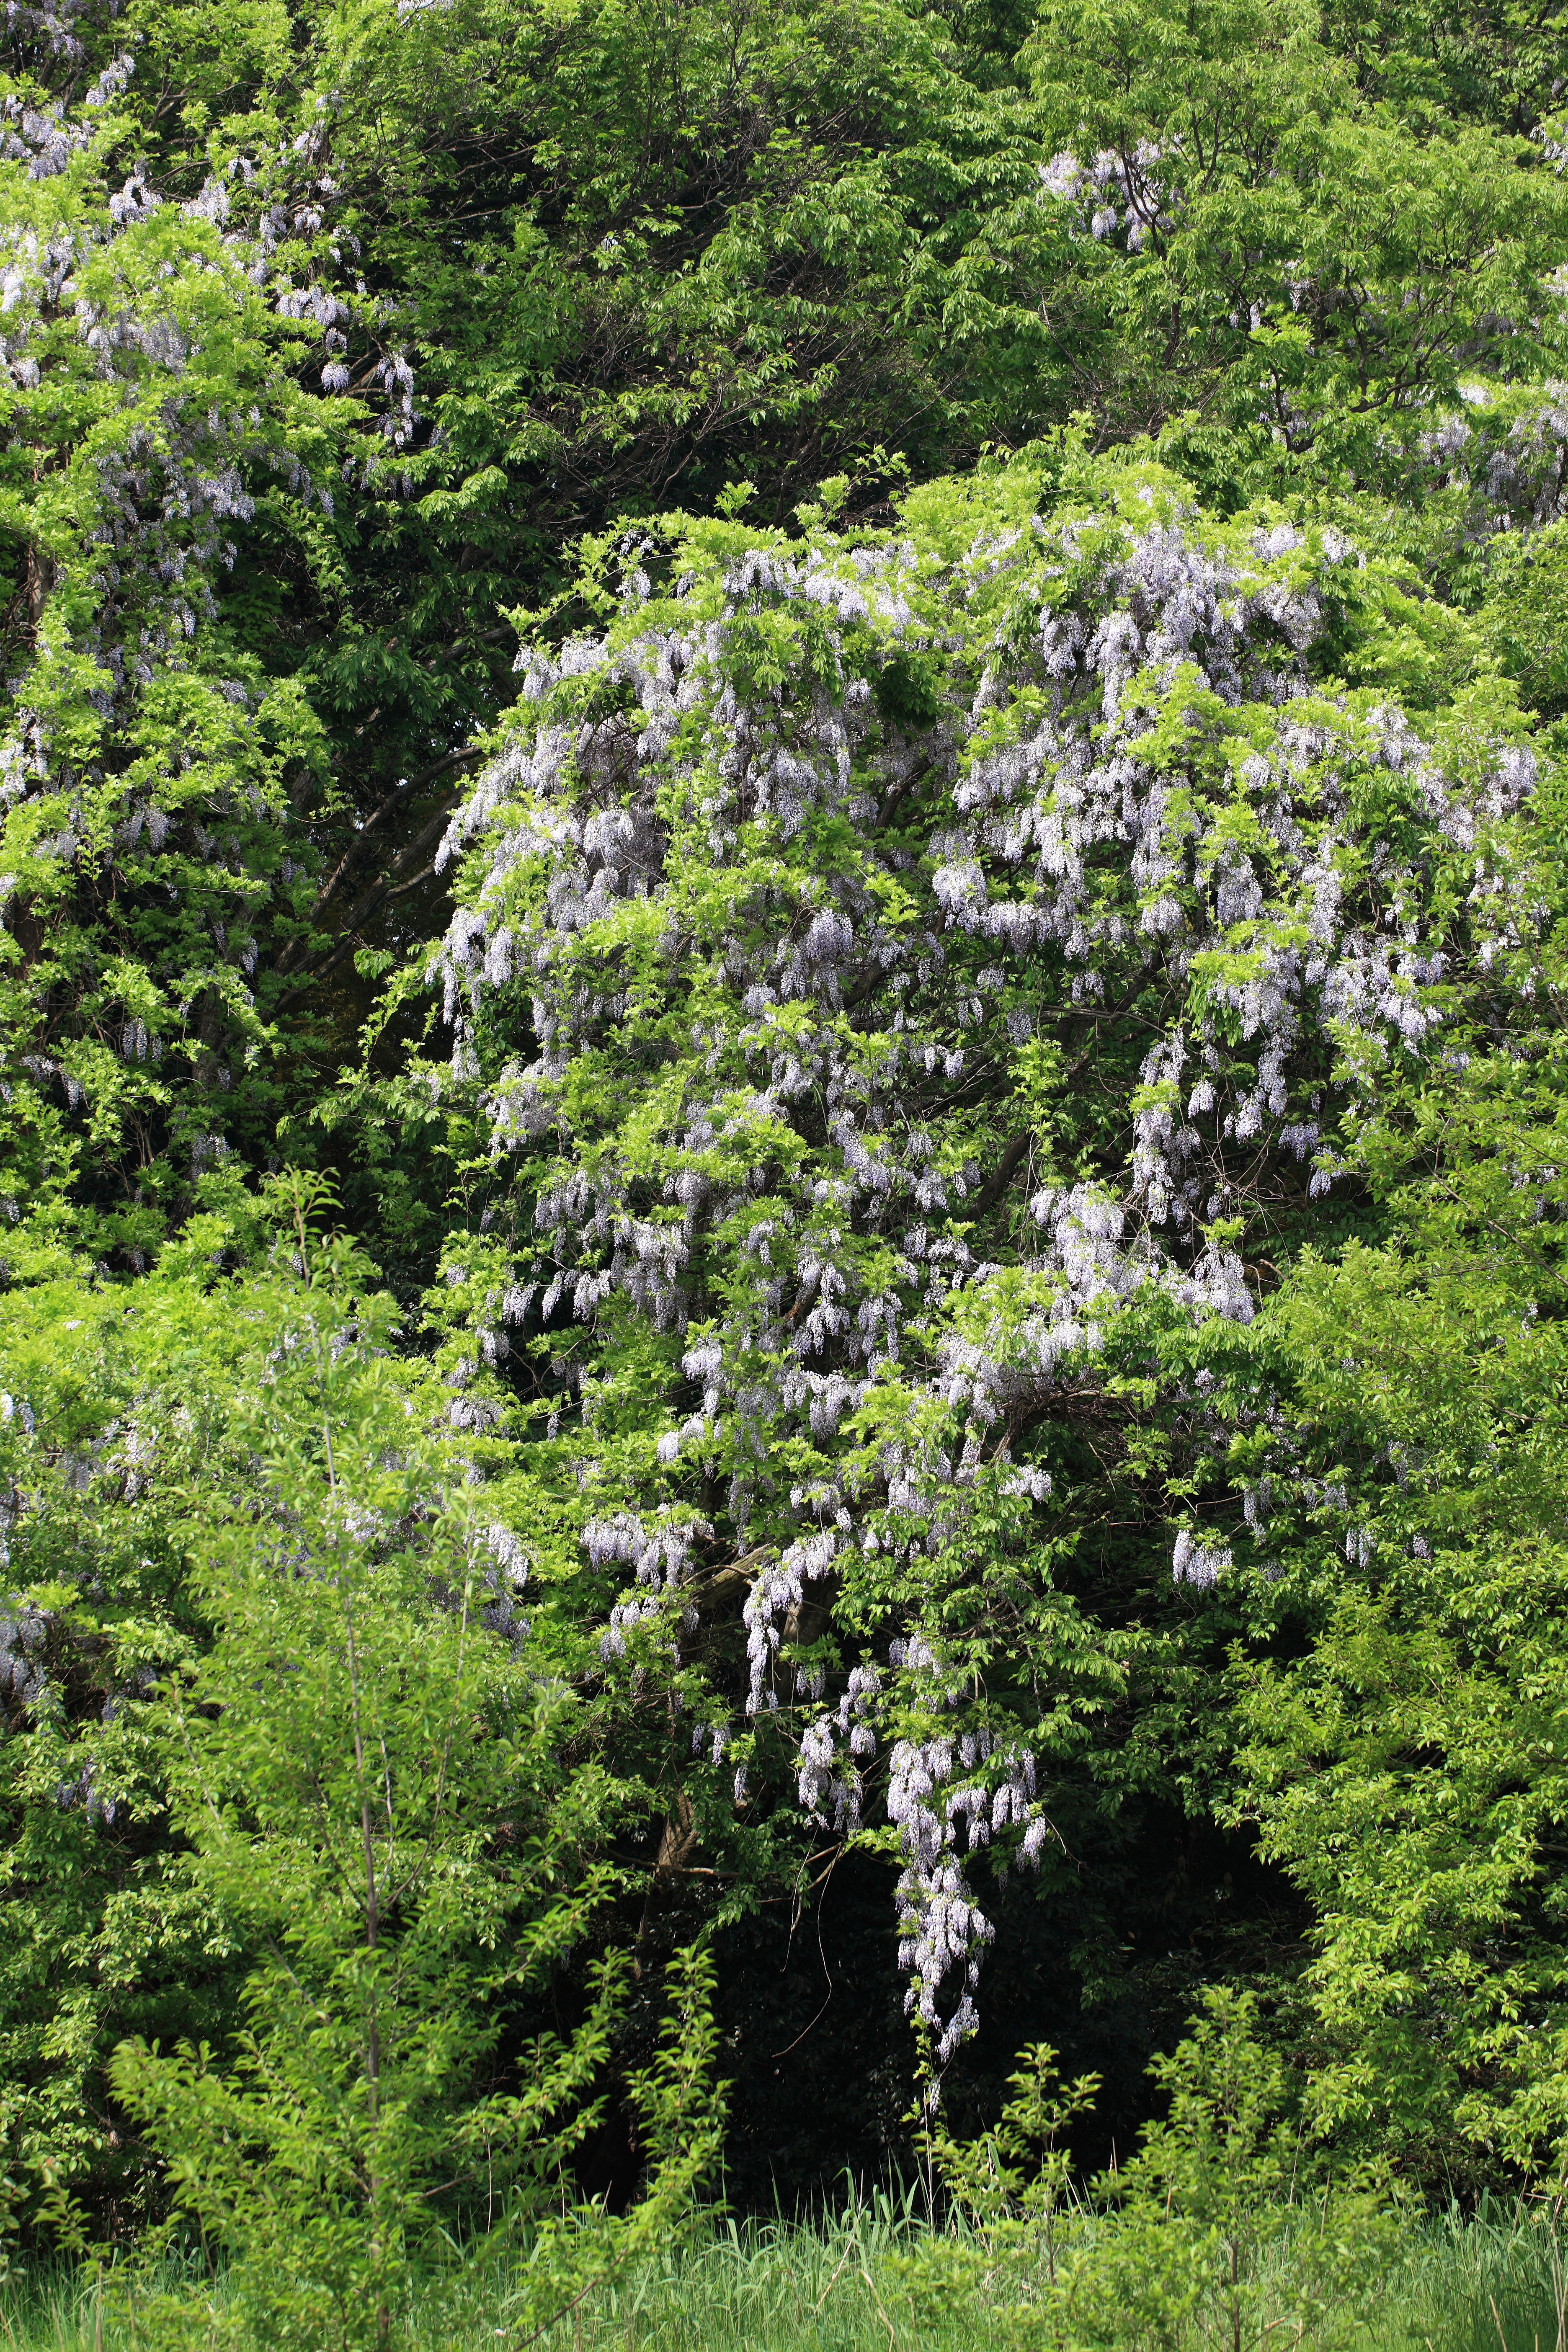
tree, nature, forest, blossom, plant, flower, green, high, evergreen, botany, garden, flora, wildflower, cool image, vegetation, shrub, deciduous, 5d, hires, woodland, markii, ecosystem, wisteria, hi, res, resolution, saitama, iwatsukibunkakouen, flowering plant, biome, woody plant, land plant